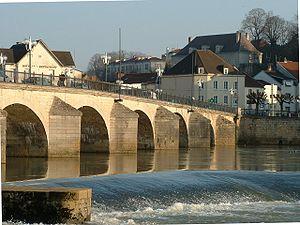
Liste des cours d'eau qui traversent, en partie ou en totalité, le département de la Haute-Saône. La liste présente les cours d'eau, généralement de plus de 10 km de longueur sauf exceptions, par ordre alphabétique, par fleuves et bassin versant, par station hydrologique, puis par organisme gestionnaire ou organisme de bassin. Ces cours d'eau représentent 3 449 km répartis en 1 397 km de cours d'eau de première catégorie et 2 052 km de cours d'eau de deuxième catégorie.
Jean Querret, né en 1703 et mort en 1788 est un ingénieur des ponts et chaussées, architecte et géographe français.
Le pont de pierre est un pont à voûtes en maçonnerie franchissant la Saône à Gray.
La Saône [soːn] est une rivière de l'Est de la France, principal affluent de la rive droite du Rhône.